Frances Lincoln

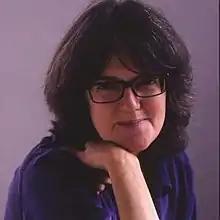

Frances Elisabeth Rosemary Lincoln (20 March 1945 – 26 February 2001) was an English independent publisher of illustrated books. She published under her own name and the company went on to become Frances Lincoln Publishers. In 1995, Lincoln won the "Woman of the Year for Services to Multicultural Publishing" award.